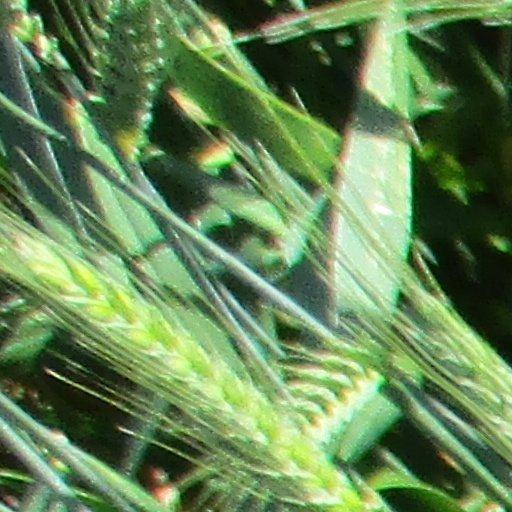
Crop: wheat